Hauz Khas

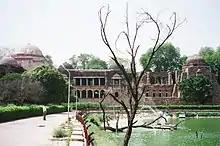
Firuz Shah Tughlaq's tomb with adjoining Madrasa and the Hauz Khas, the "royal tank".

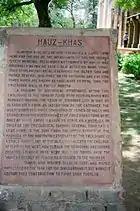
A plaque at the entrance of Hauz Khas Complex

Hauz Khas is named after an ancient water reservoir by the same name, now part of the extensive Hauz Khas Complex. In Urdu language, 'Hauz' means "water tank" (or lake) and 'Khas' means "royal", giving it the meaning — the "Royal tank". The large water tank or reservoir was first built by Alauddin Khalji (r. 1296–1316) (the plaque displayed at the site records this fact) to supply water to the inhabitants of Siri Fort.